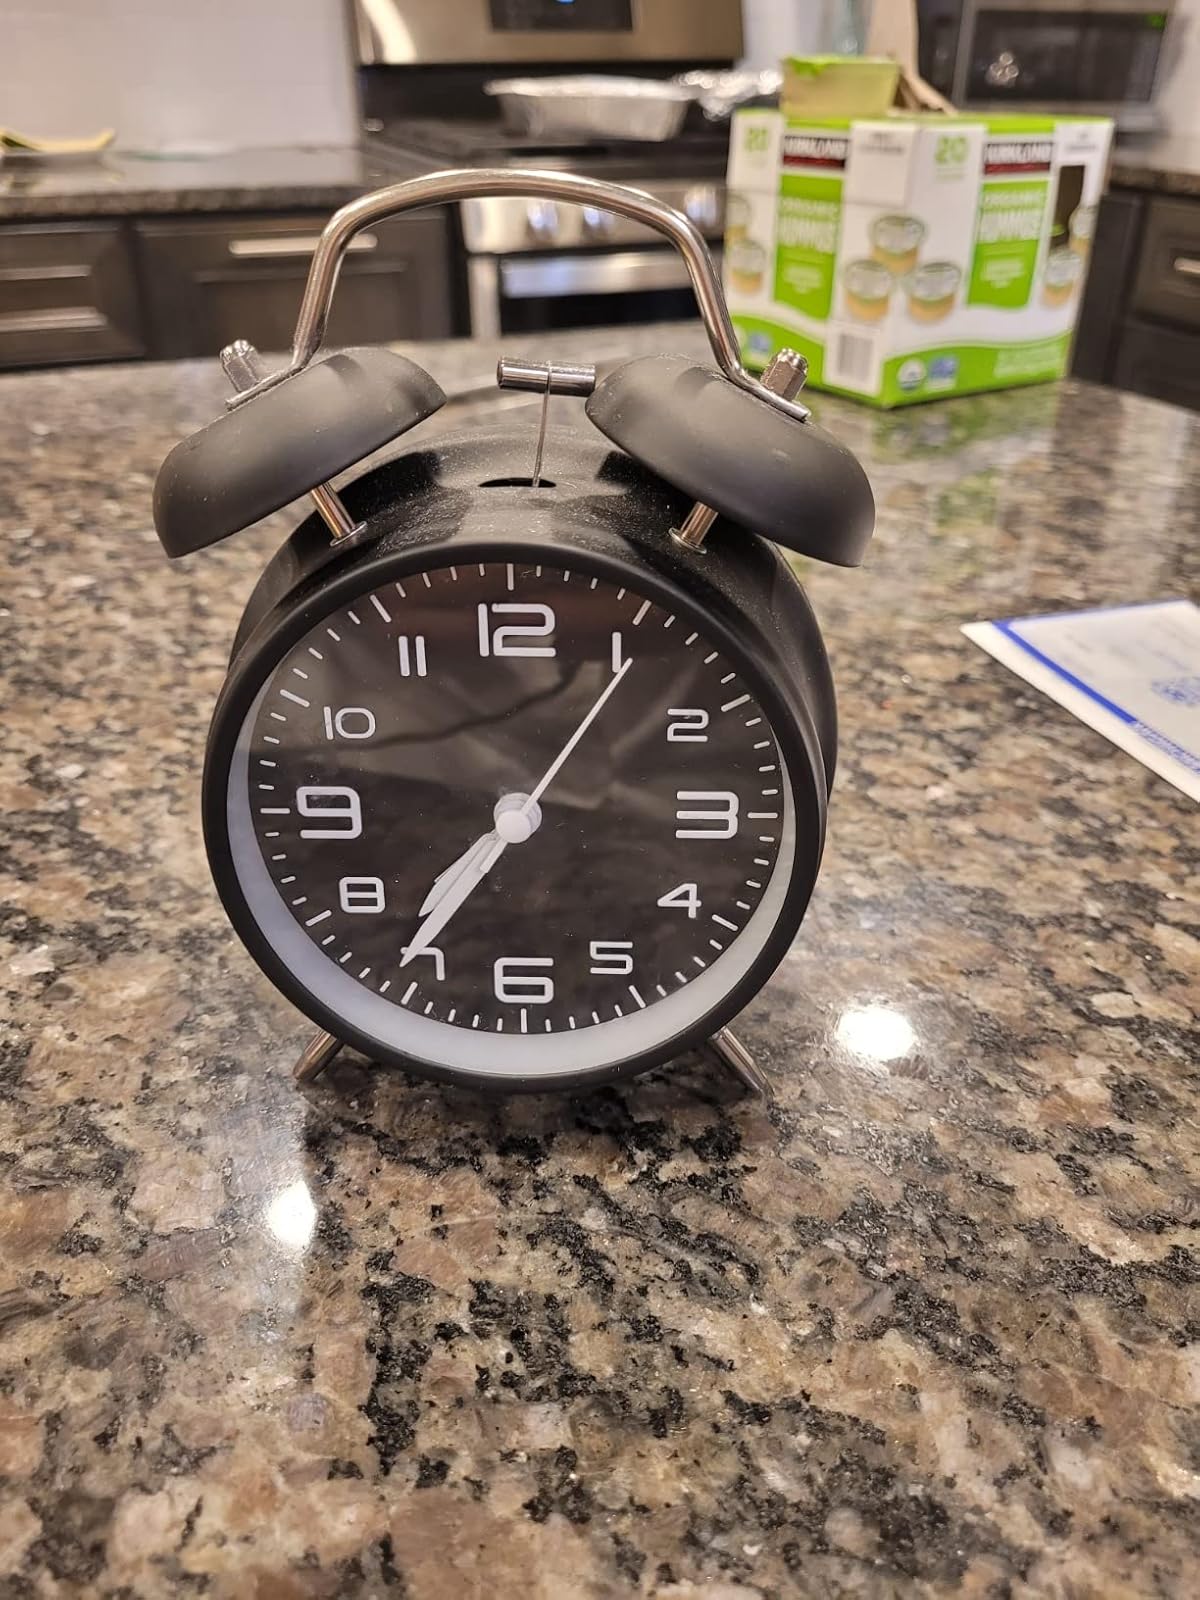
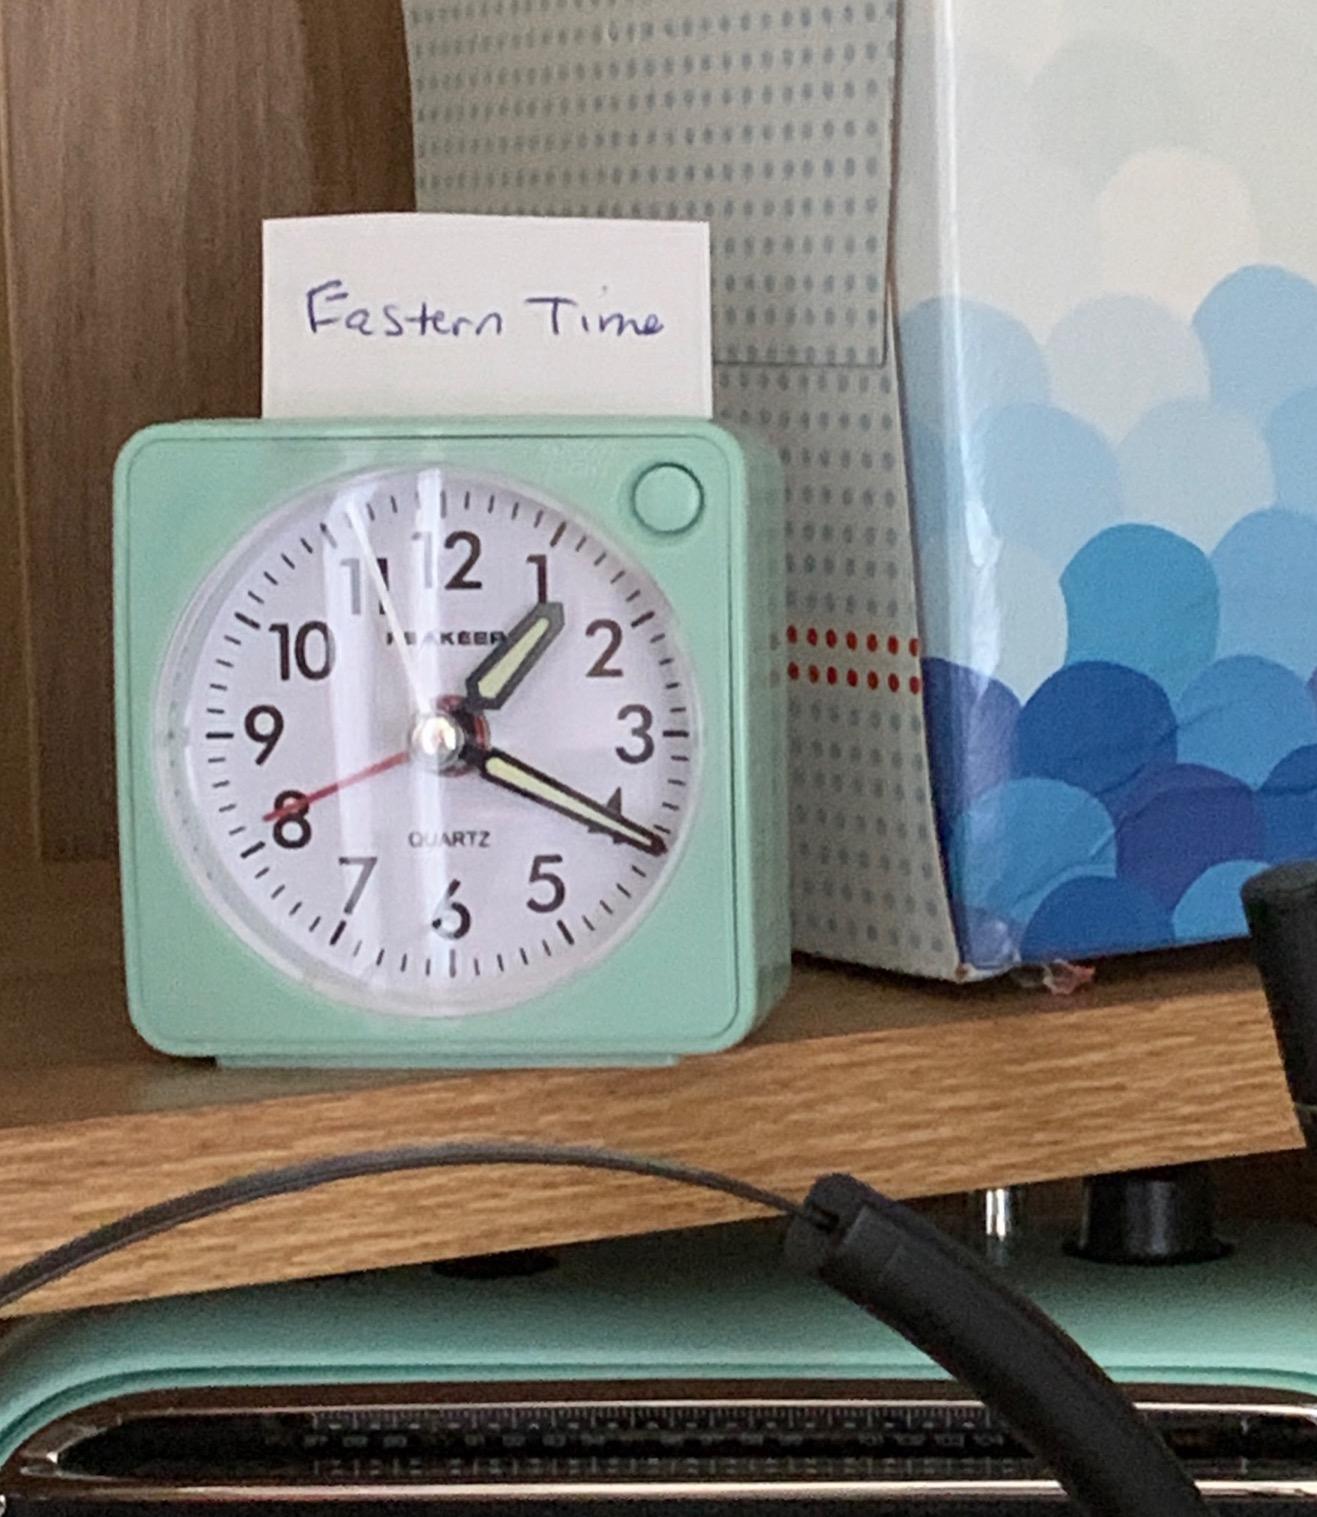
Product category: clock
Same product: no